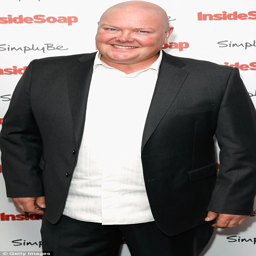
person : he was suited and booted for the occasion in a dark suit and white shirt